Ethiopian Highlands

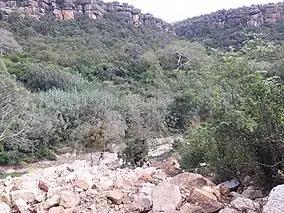
Gestet forest

The Ethiopian Highlands share a similar flora and fauna to other mountainous regions of Africa; this distinctive flora and fauna is known as Afromontane, but from the time of the last ice age the region has been populated with some Eurasian (palearctic) flora. The habitats are somewhat different on either side of the Great Rift Valley which splits the highlands.